Manfred Rieker

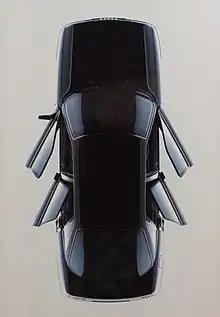
Audi

In 1972 Rieker opened his first photo studio in Magstadt near Stuttgart followed by the outdoor studio "Ilios Fotodesign“ in Porto Heli, Greece in 1986. He designed the villa and photo platform himself. This location was setting for ad campaigns and works for i.e. Mercedes-Benz, Porsche, Ergoline, or Bugatti. In 2012 Rieker sold the property to the Dutch.